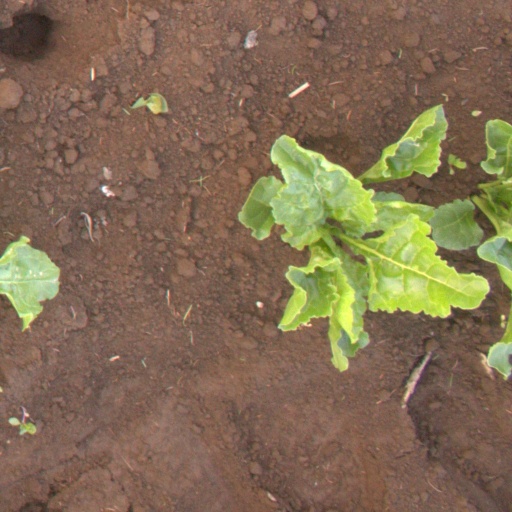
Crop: sugar beet